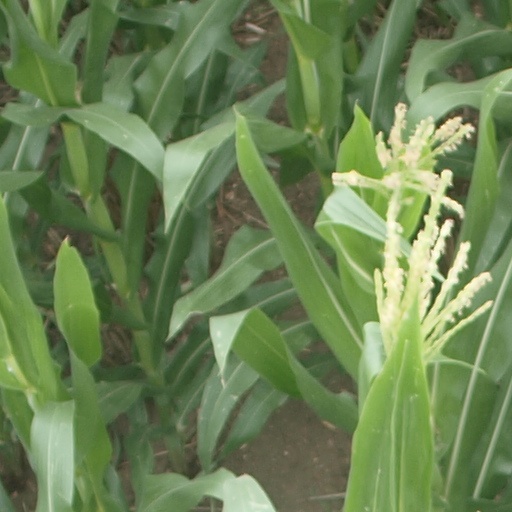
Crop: maize; corn